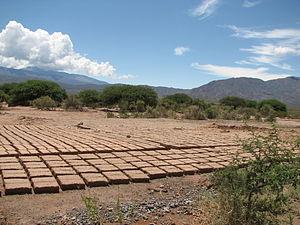
Le mortier de terre est un mortier fait avec de l'argile ou de la terre crue.